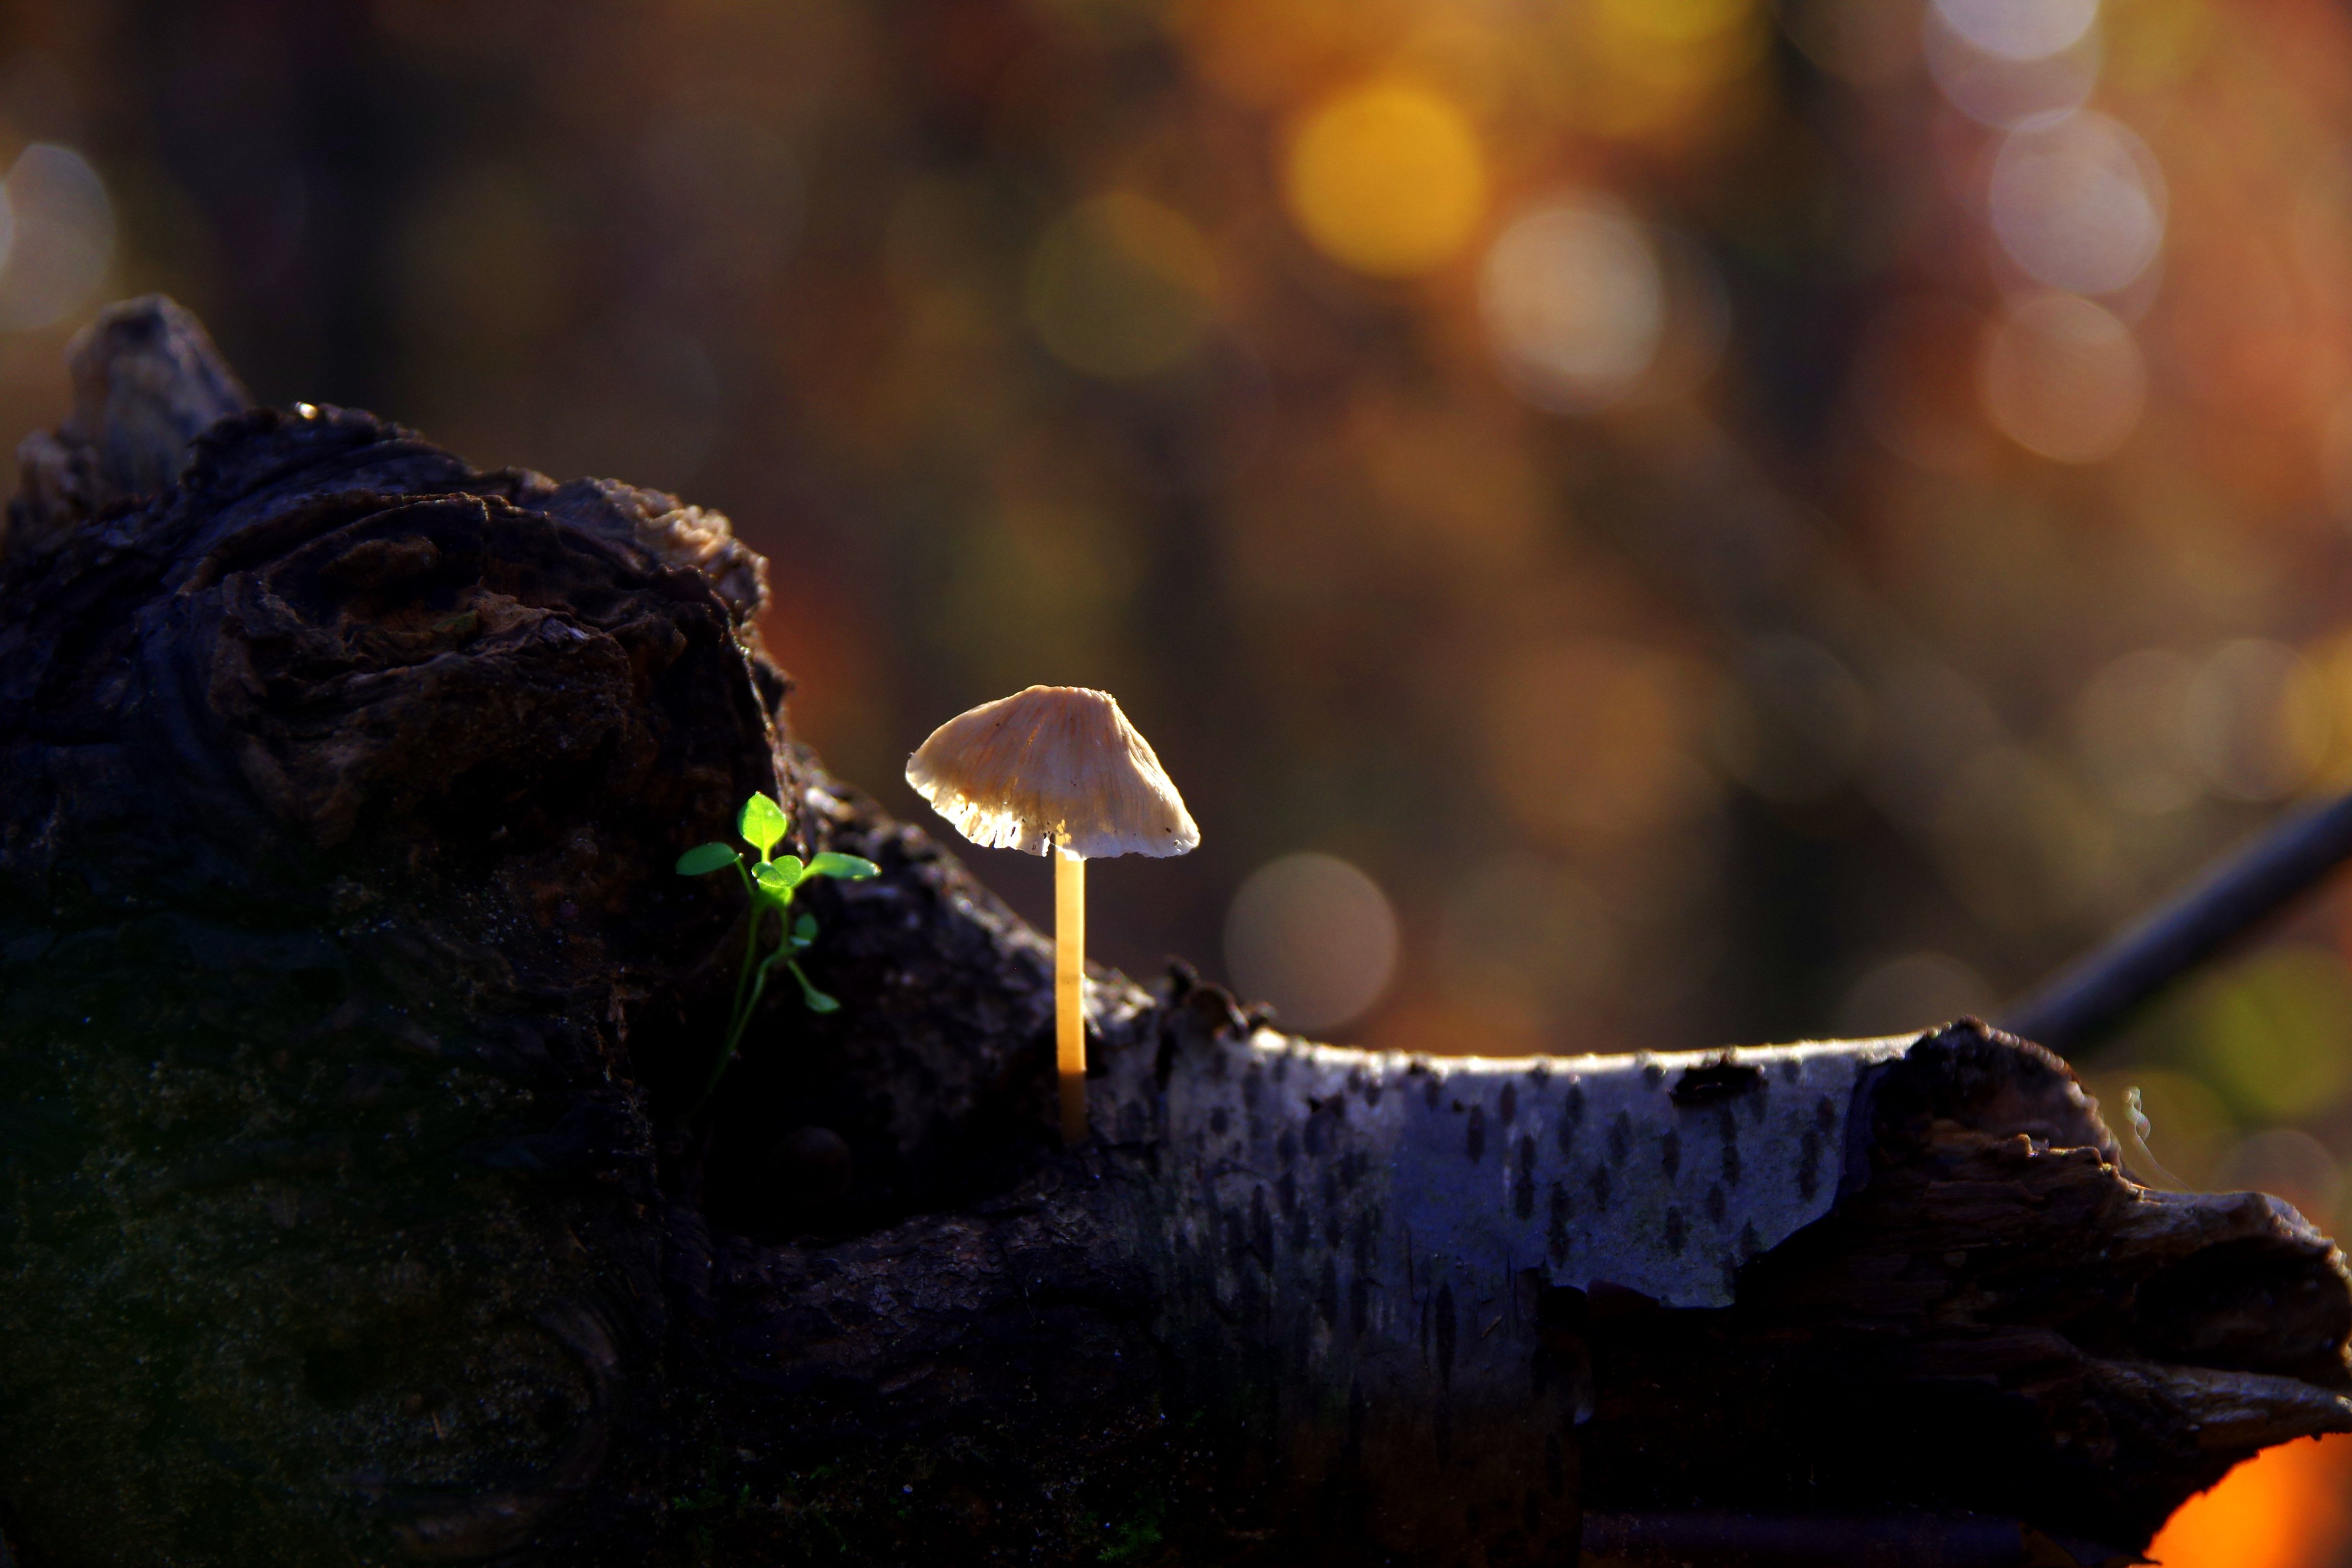
natural, plant, wood, twig, grass, art, landscape, natural landscape, wildlife, fish, macro photography, winter, soil, lawn ornament, trunk, sculpture, marine biology, rock, astronomical object, wing, underwater, tree, freshwater aquarium, forest, darkness, garden, reptile, heat, autumn, plant stem, backlighting, fungus, water feature, still life photography, night, liquid bubble, aquatic plant, fire